Sar Kheng

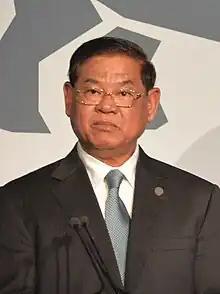
Kheng in 2018

Sar Kheng (born 15 January 1951) is a Cambodian politician. He is the vice president of the ruling Cambodian People's Party and served as Minister of the Interior and deputy prime minister from 1992 to 2023. He also represents the province of Battambang in the Cambodian Parliament. Kheng has been the Minister of the Interior since 1992. Until March 2006, he shared the position with FUNCINPEC party member You Hockry as co-Ministers of the Interior, but then became sole interior minister in a cabinet reshuffle as FUNCINPEC ended its coalition with the CPP. He left office as interior minister in 2023 and was succeeded by his son, Sar Sokha.